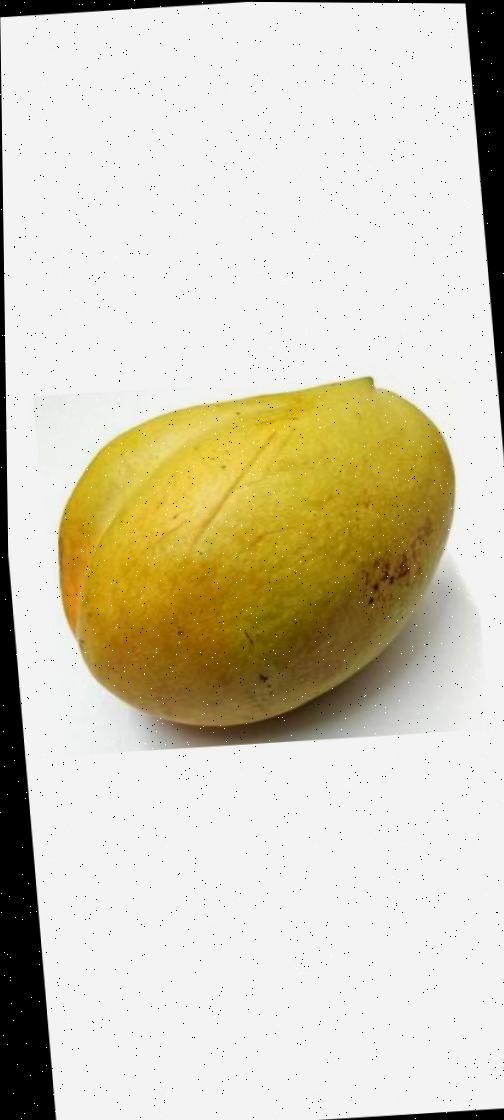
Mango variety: Bari-11